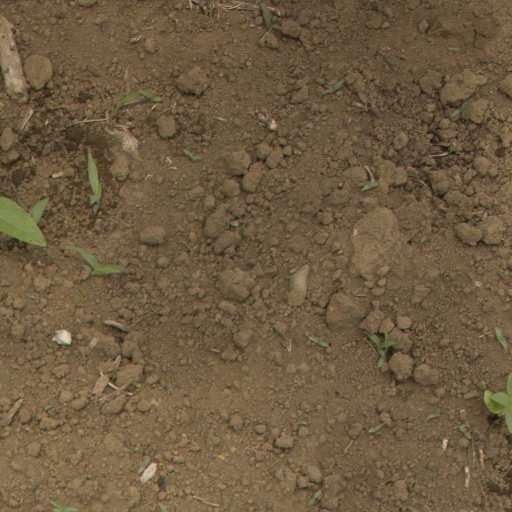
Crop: Jerusalem artichoke